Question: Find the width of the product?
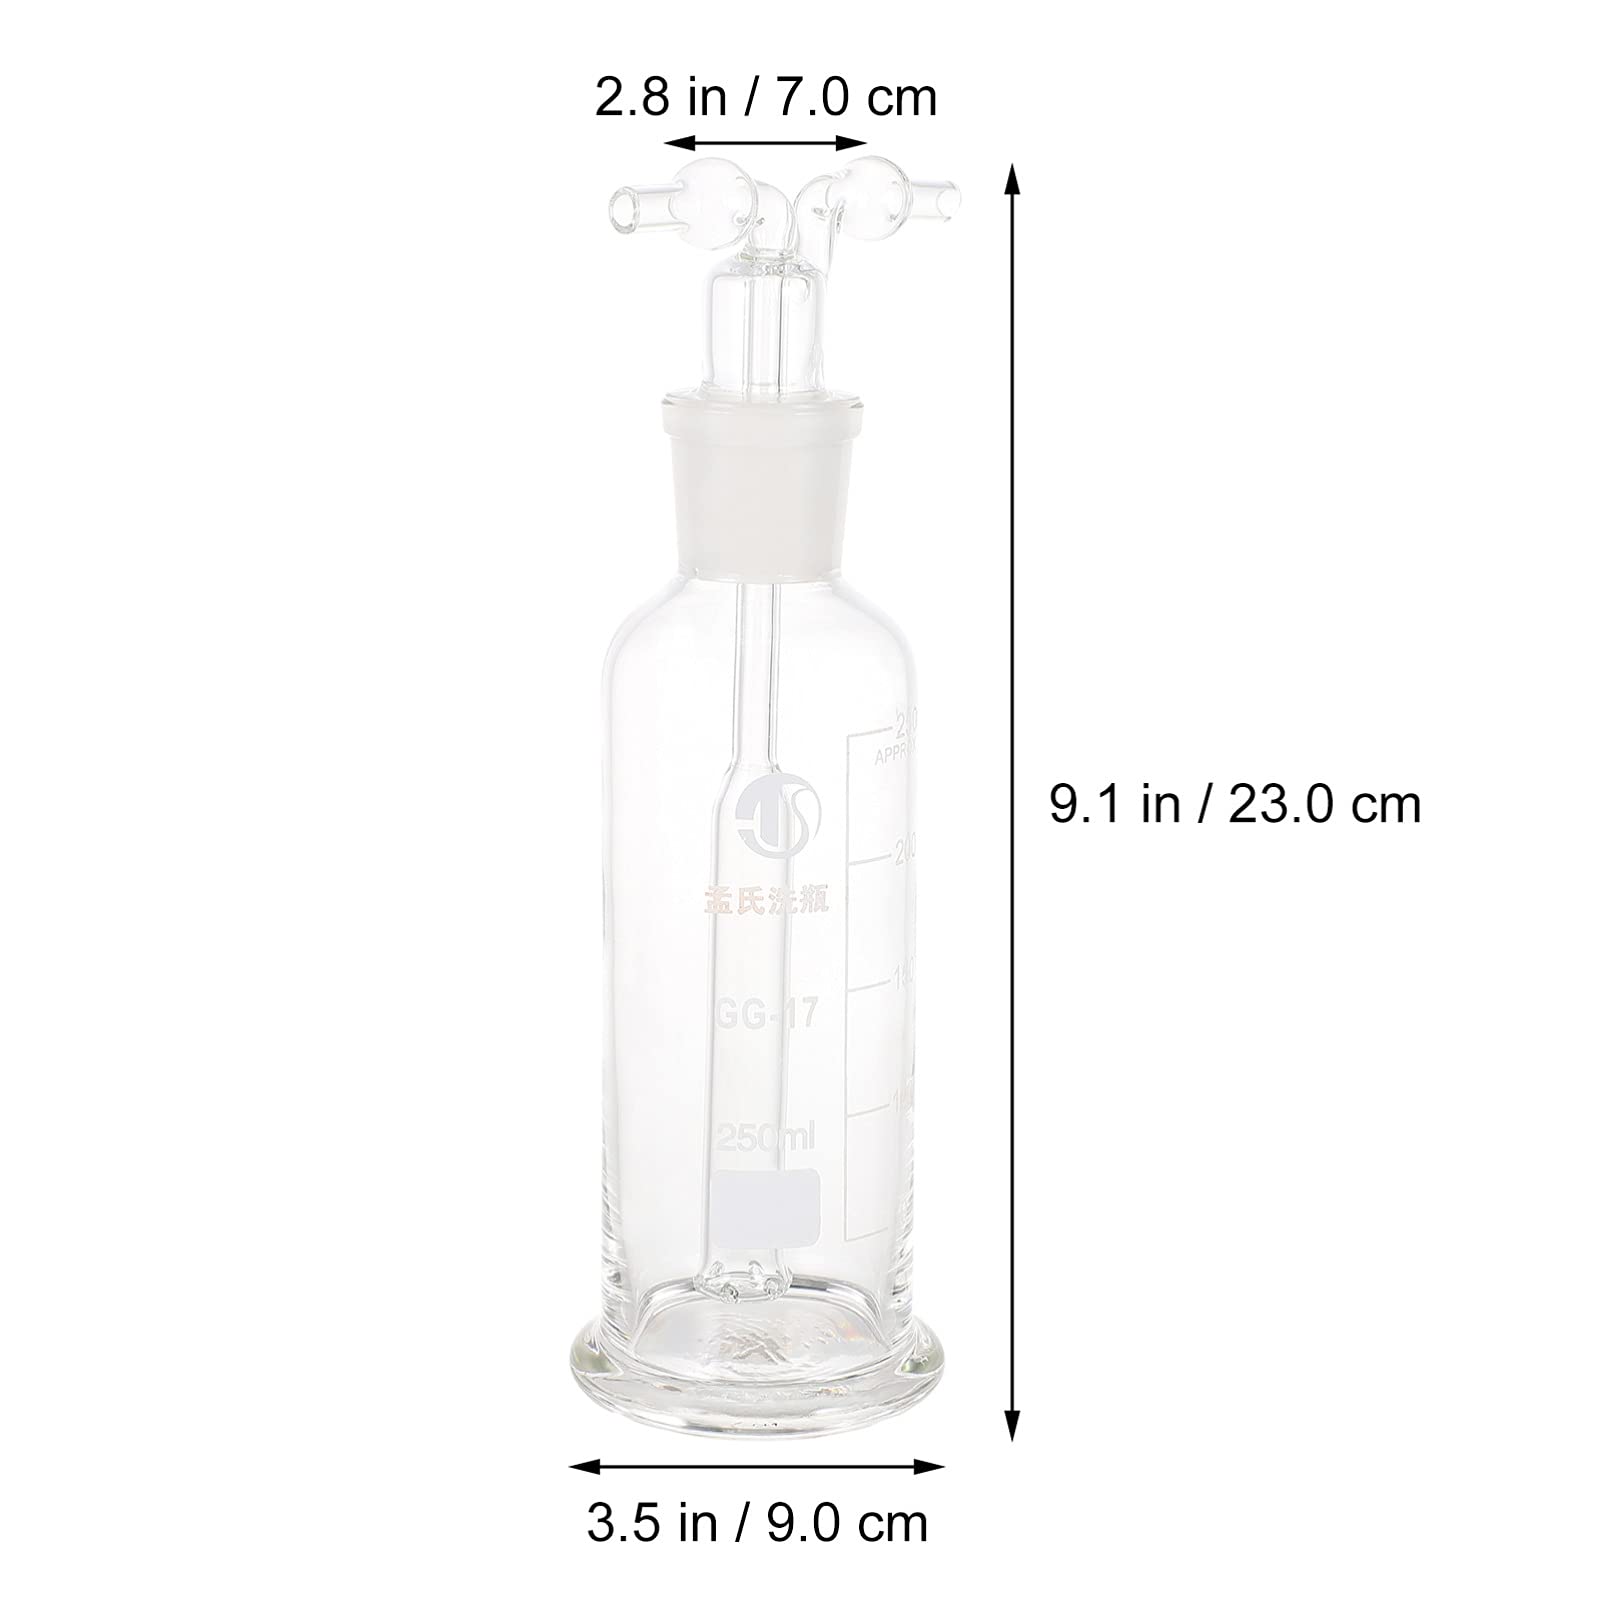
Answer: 3.55 inch